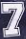
Number: 7